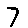
Label: 7